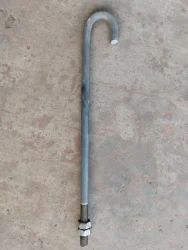
Label: J_Shape_Ms_Foundation_Bolt